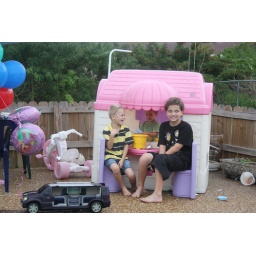
3 boys in a pink Barbie House